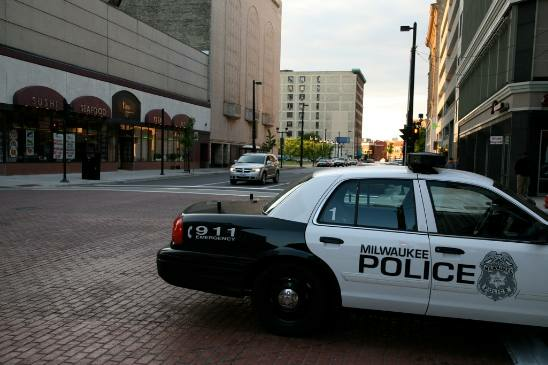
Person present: No